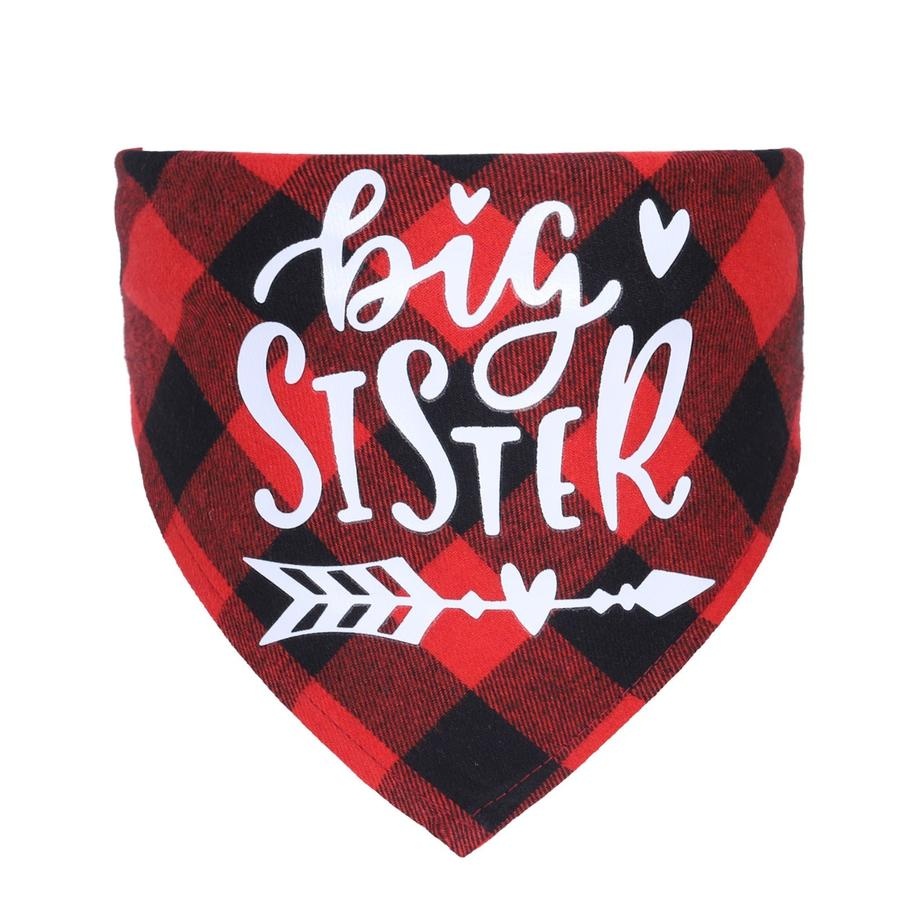
KTX-488915 Cotton Plaid Triangle Scarves for Cats and Dogs in Various Colors and Patterns
Brand: Pet Apparels >>
Introducing the KTX-488915 Cotton Plaid Triangle Scarves, the perfect accessory for both cats and dogs. With a charming assortment of colors and patterns, each scarf is designed to elevate your pet's style while ensuring comfort and durability. These triangle scarves feature delightful options such as Red grid Brother, Black blue grid Brother, Lake blue grid Brother, Rose red grid Sister, and Red grid Sister. Each scarf is crafted from high-quality cotton, ensuring a soft touch against your pet's fur for all-day comfort. Thanks to the twill weaving method, these scarves boast added durability, making them suitable for daily wear and all types of adventures. The KTX-488915 scarves offer a versatile size that accommodates neck circumferences ranging from 20 to 42 cm, allowing for a snug fit on pets of varying sizes. They are easy to slip on and off, making it simple for your furry friends to express their personality without any hassle. Whether you're capturing family photos or just enhancing your pet's everyday look, these stylish plaid designs are a perfect choice for any occasion. Discover the unique charm of classic plaid with the KTX-488915 Cotton Plaid Triangle Scarves and give your pet a fashionable edge they deserve.
Category: Animals & Pet Supplies > Pet Supplies > Pet Apparel > Pet Scarves